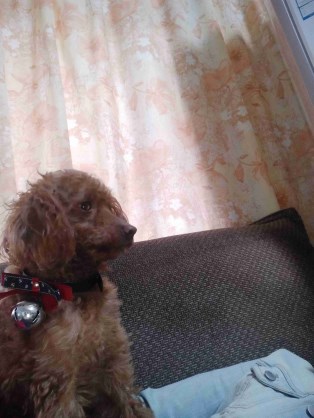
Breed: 2925-n000114-toy_poodle